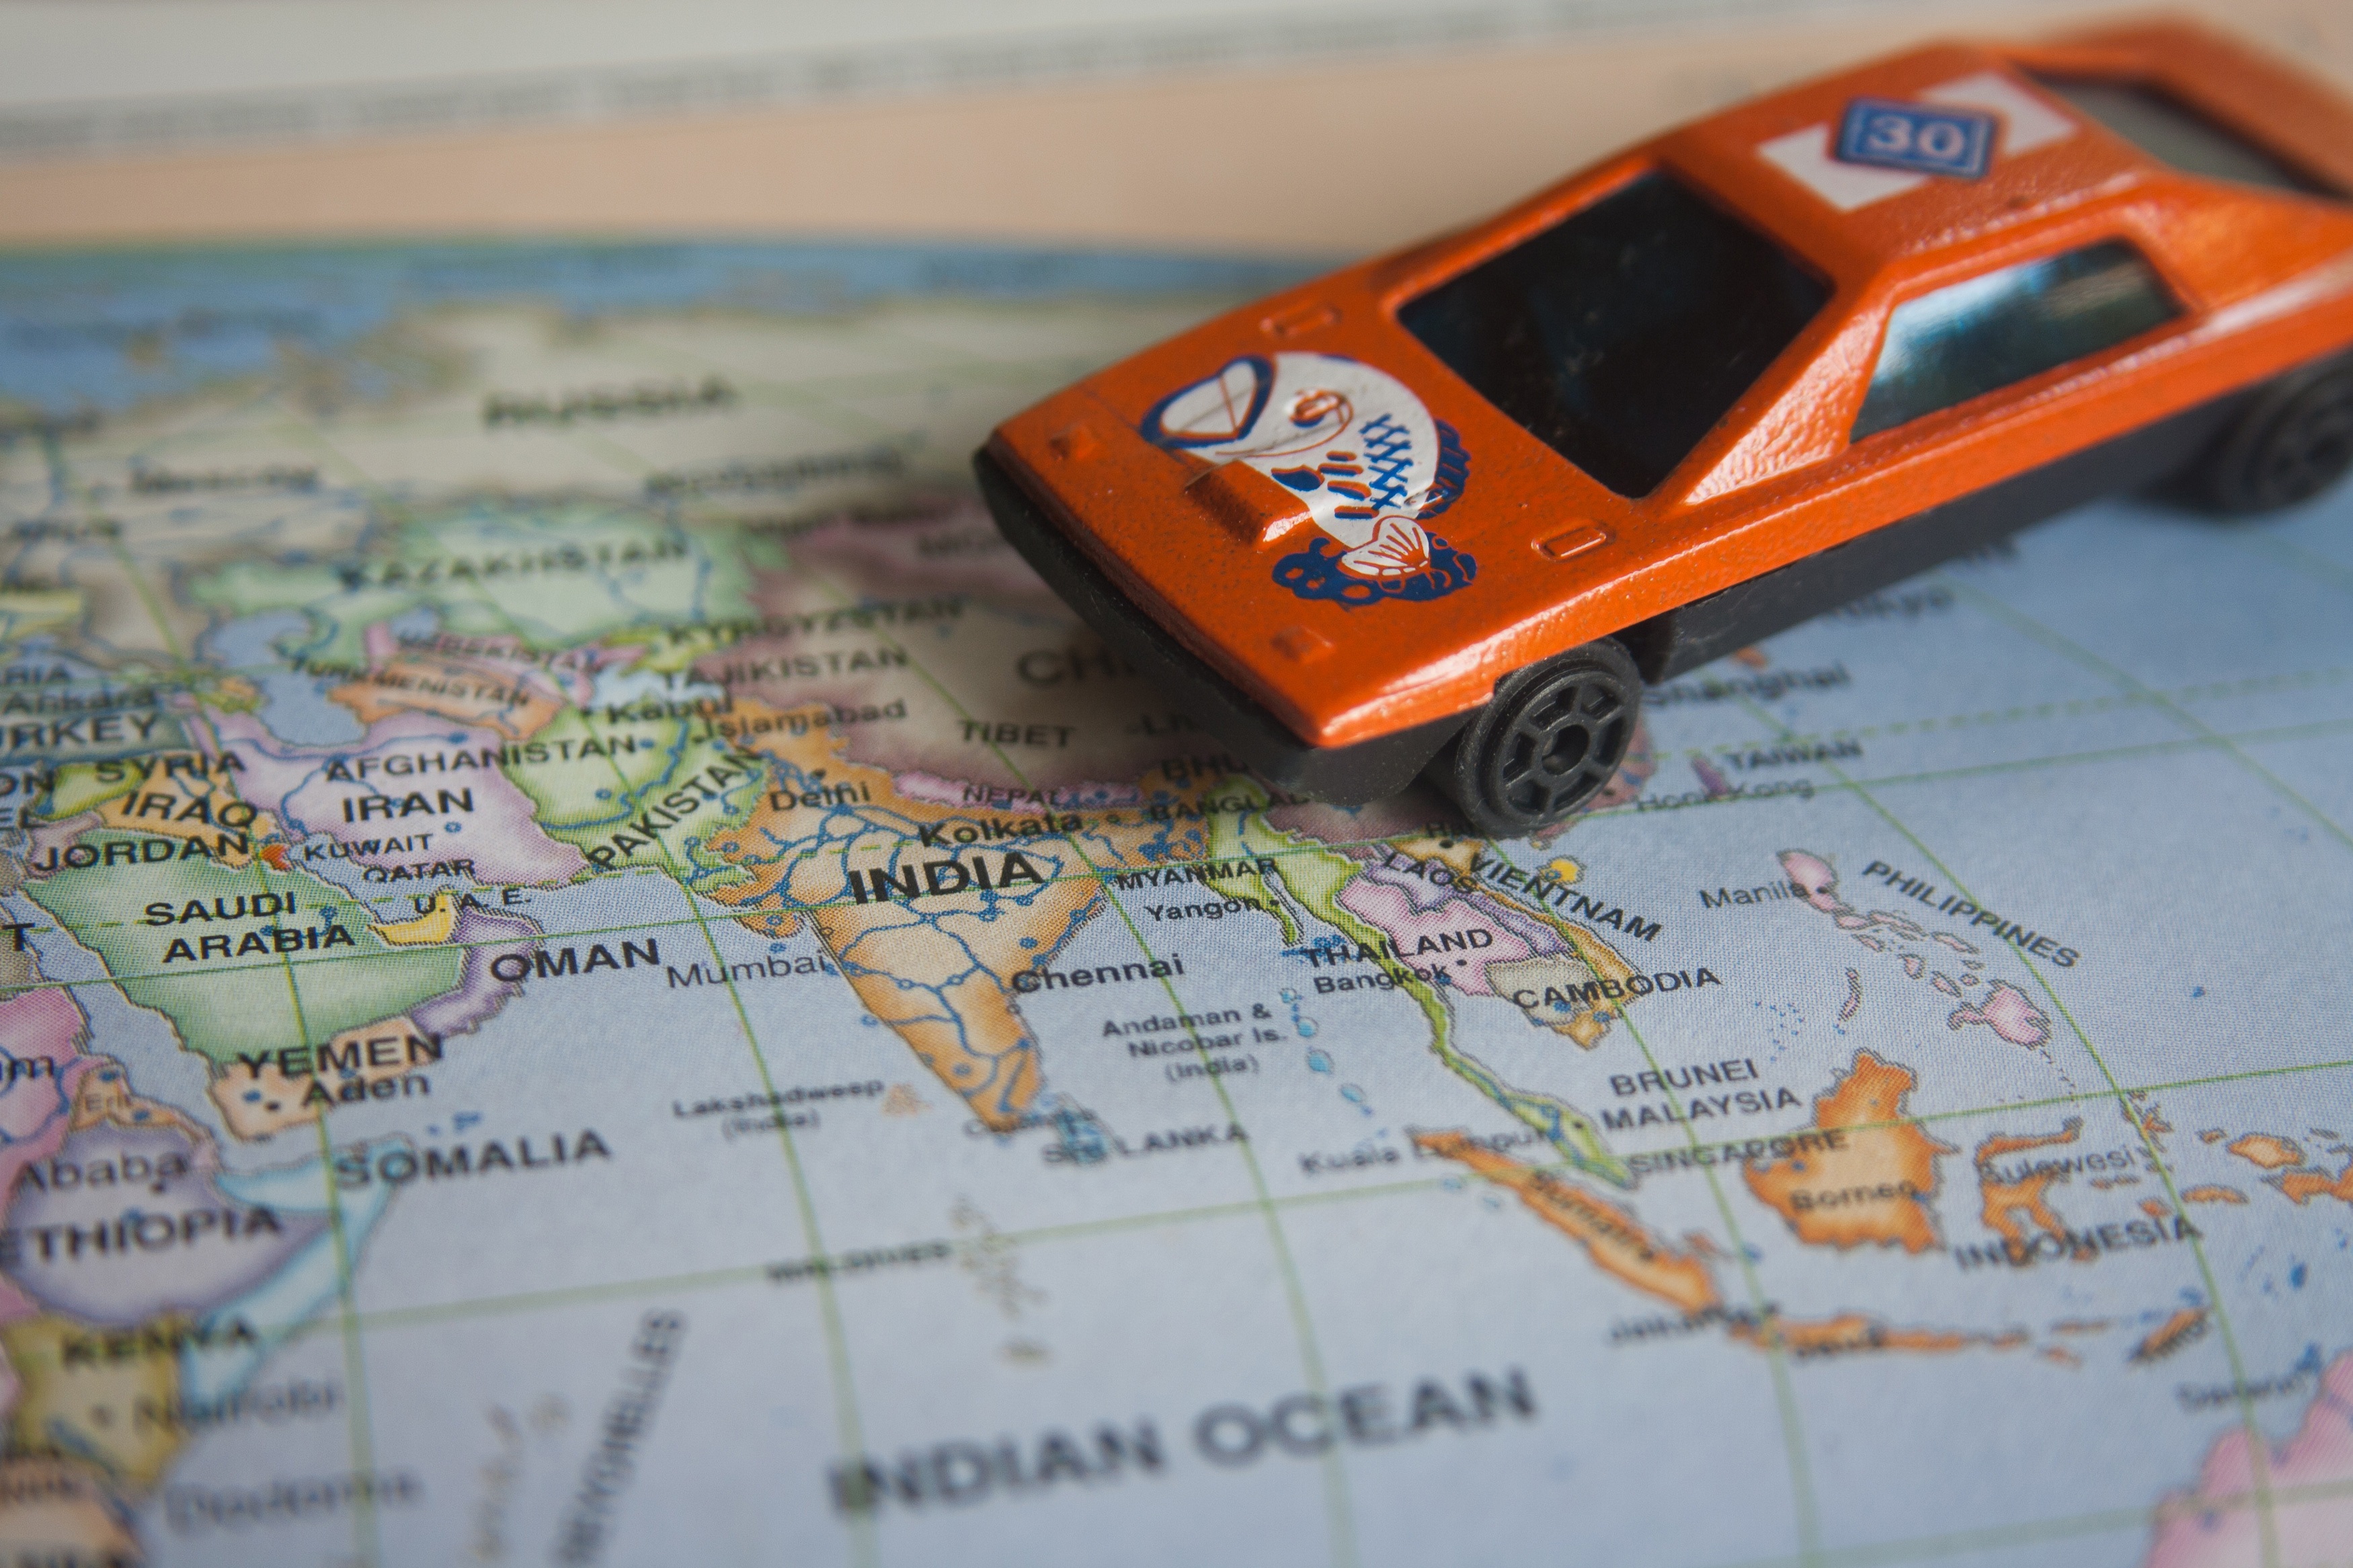
car, travel, direction, vehicle, auto, toy, map, road trip, world map, art, cartography, navigation, scale model